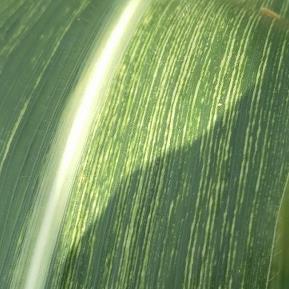
Crop: Maize
Condition: stripe-d